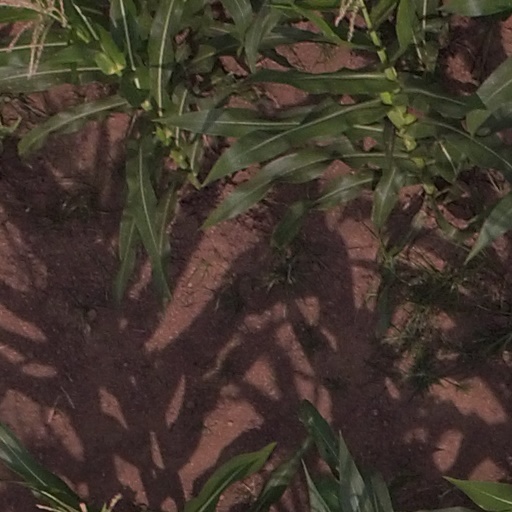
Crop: maize; corn